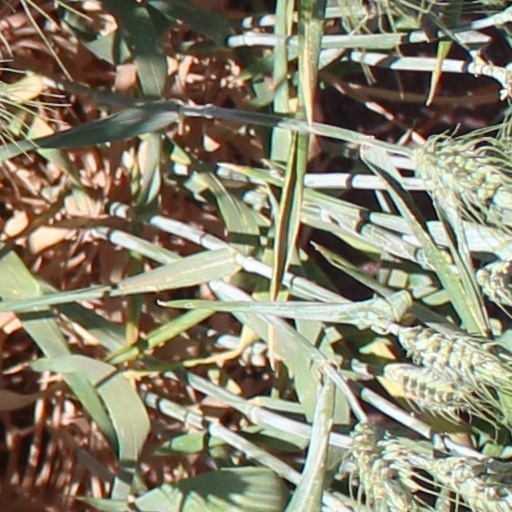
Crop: wheat